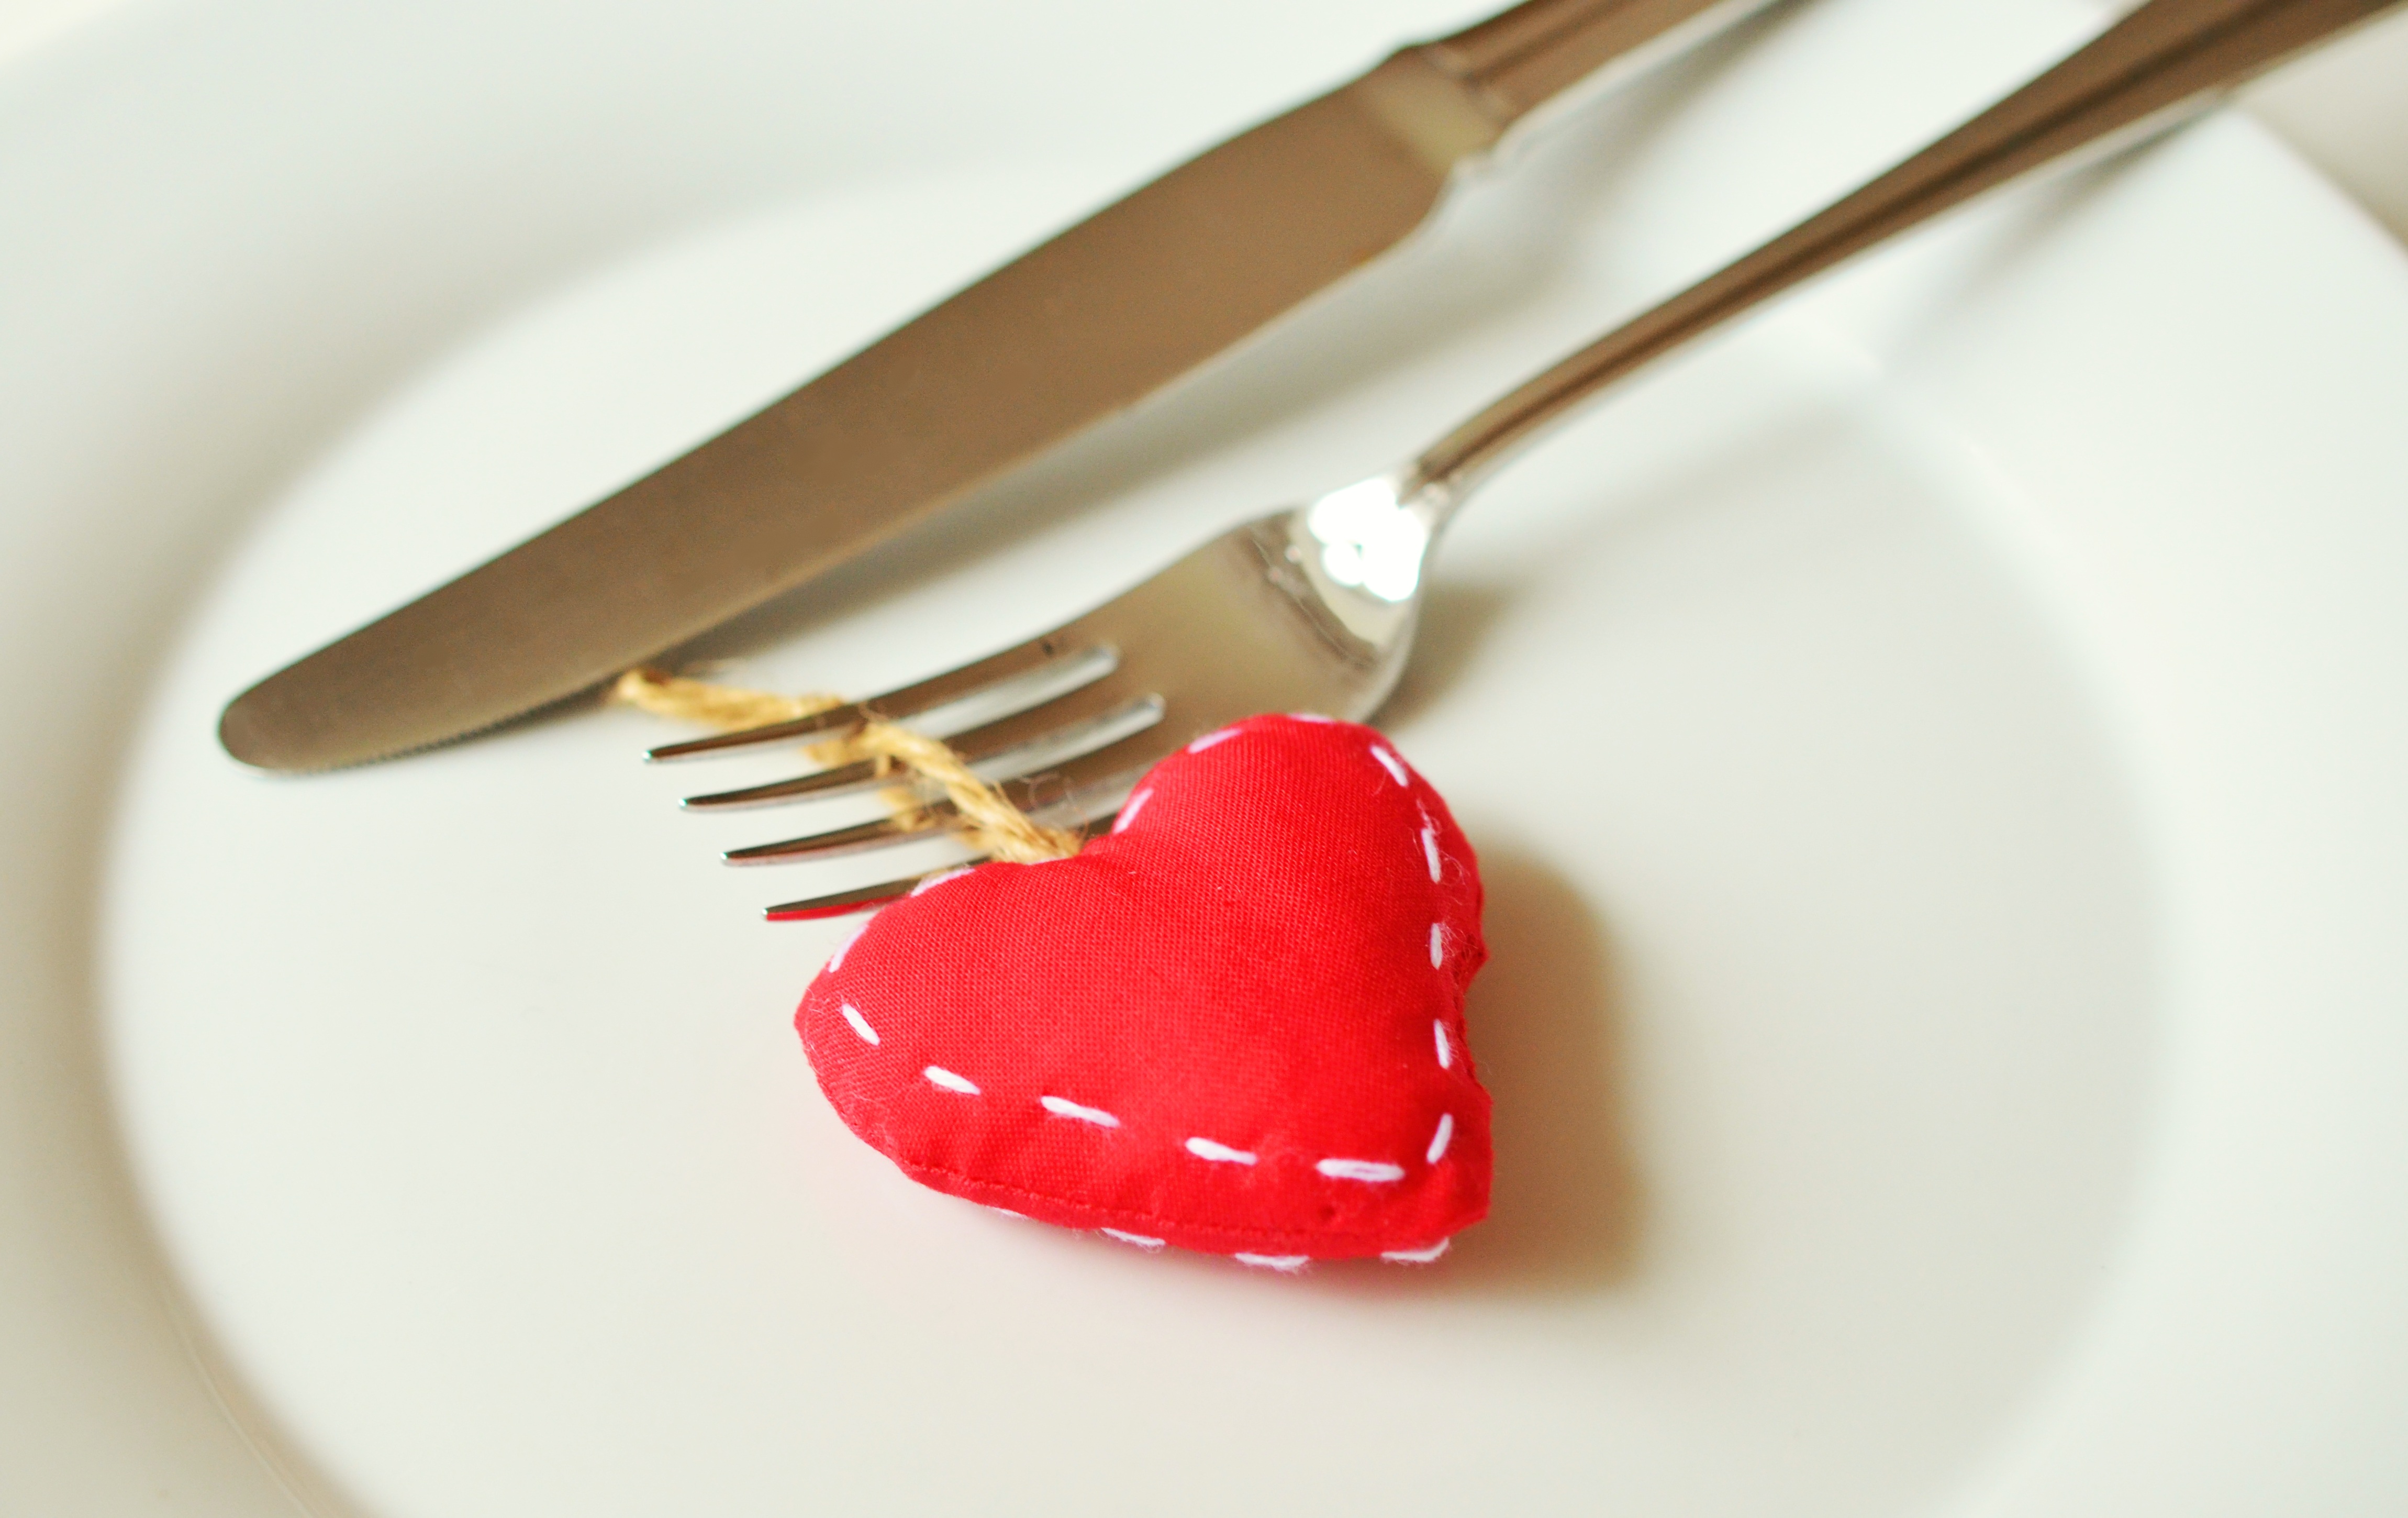
cutlery, white, love, heart, dish, food, produce, plate, baking, dessert, eat, strawberry, icing, organ, strawberries, flavor, invitation